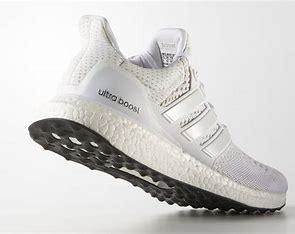
Brand: Adidas
Model: Ultra Boost